Günther Glassauer

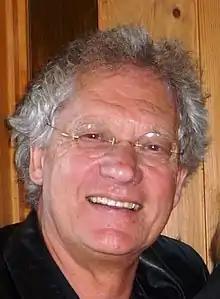

Günther Glassauer (born 31 March 1948) is a German athlete. He competed in the men's javelin throw at the 1972 Summer Olympics.